Table squash

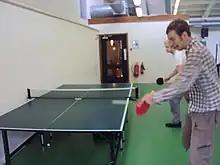
Example of Table Squash mid game

Play begins by playing for serve. The ball is bounced off one player's side of the table, off the wall, off the opposing player's side of the table. The opposing player should then strike the ball so that it bounces straight off the wall and back onto the serving player's side of the table. The server continues and strikes the ball again directly off the wall onto the opponent's side of the table, after this point the point can be won.